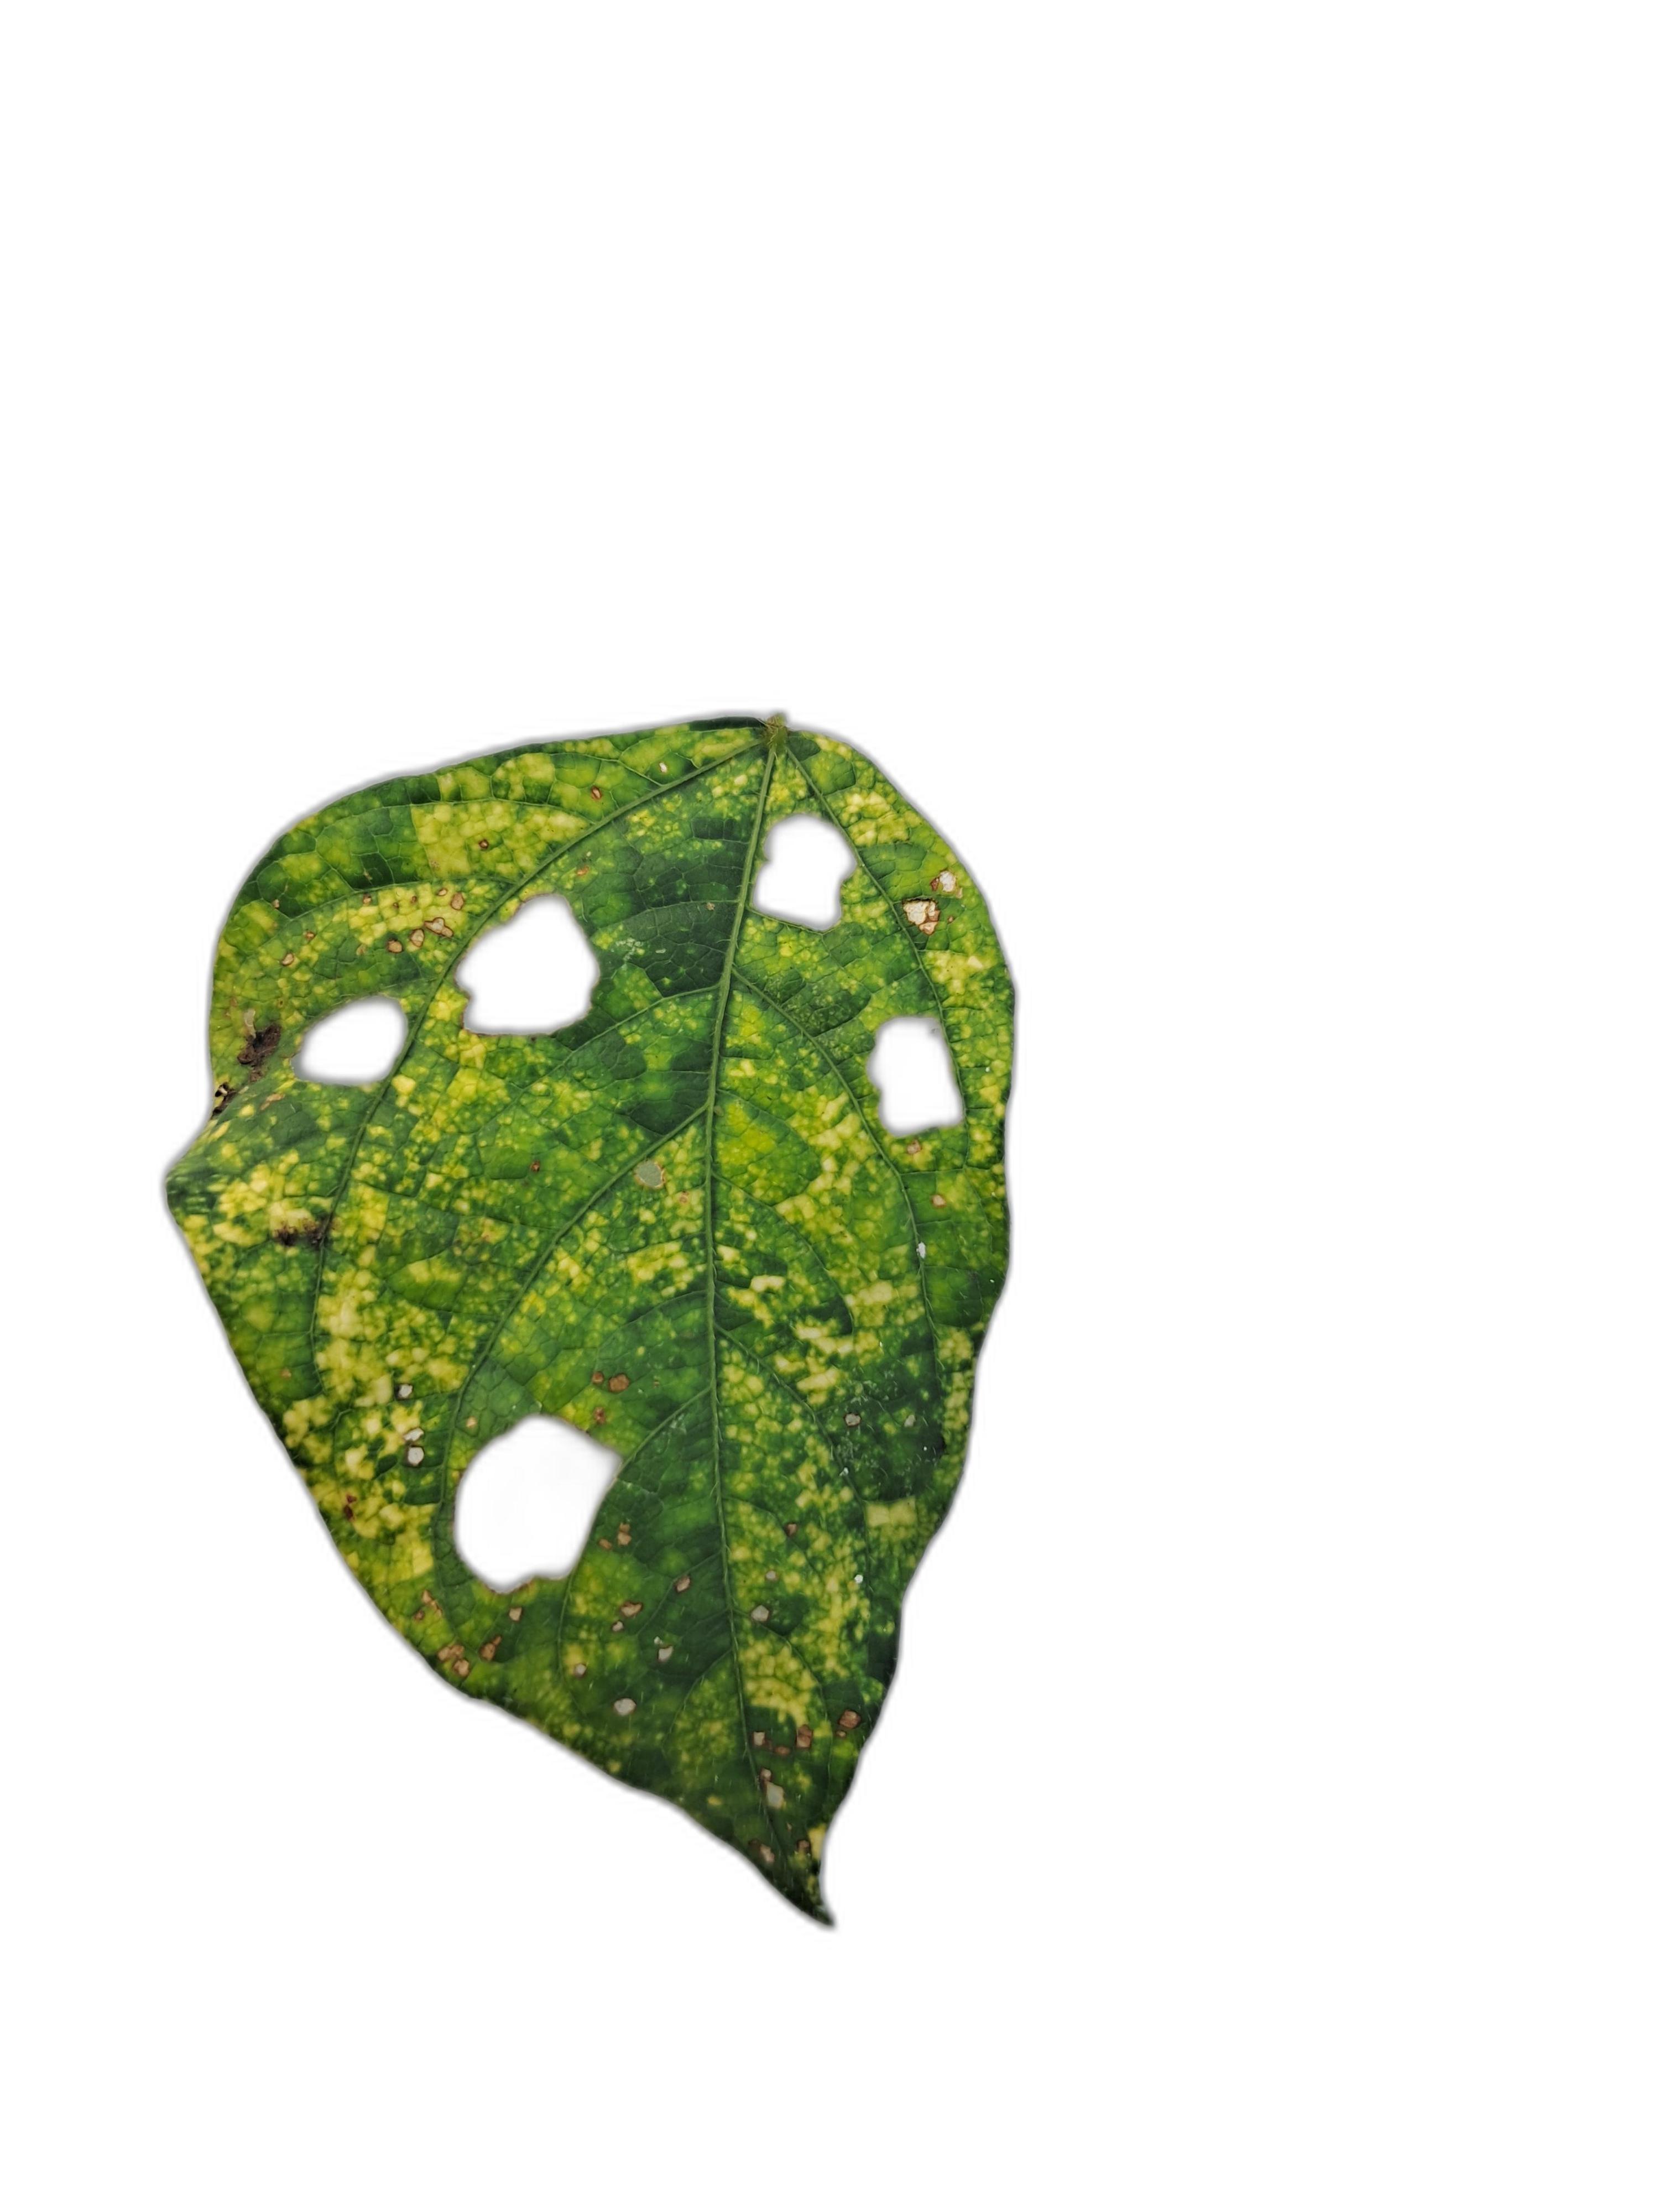
Label: Yellow Mosaic